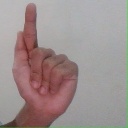
अक्षर: ळ